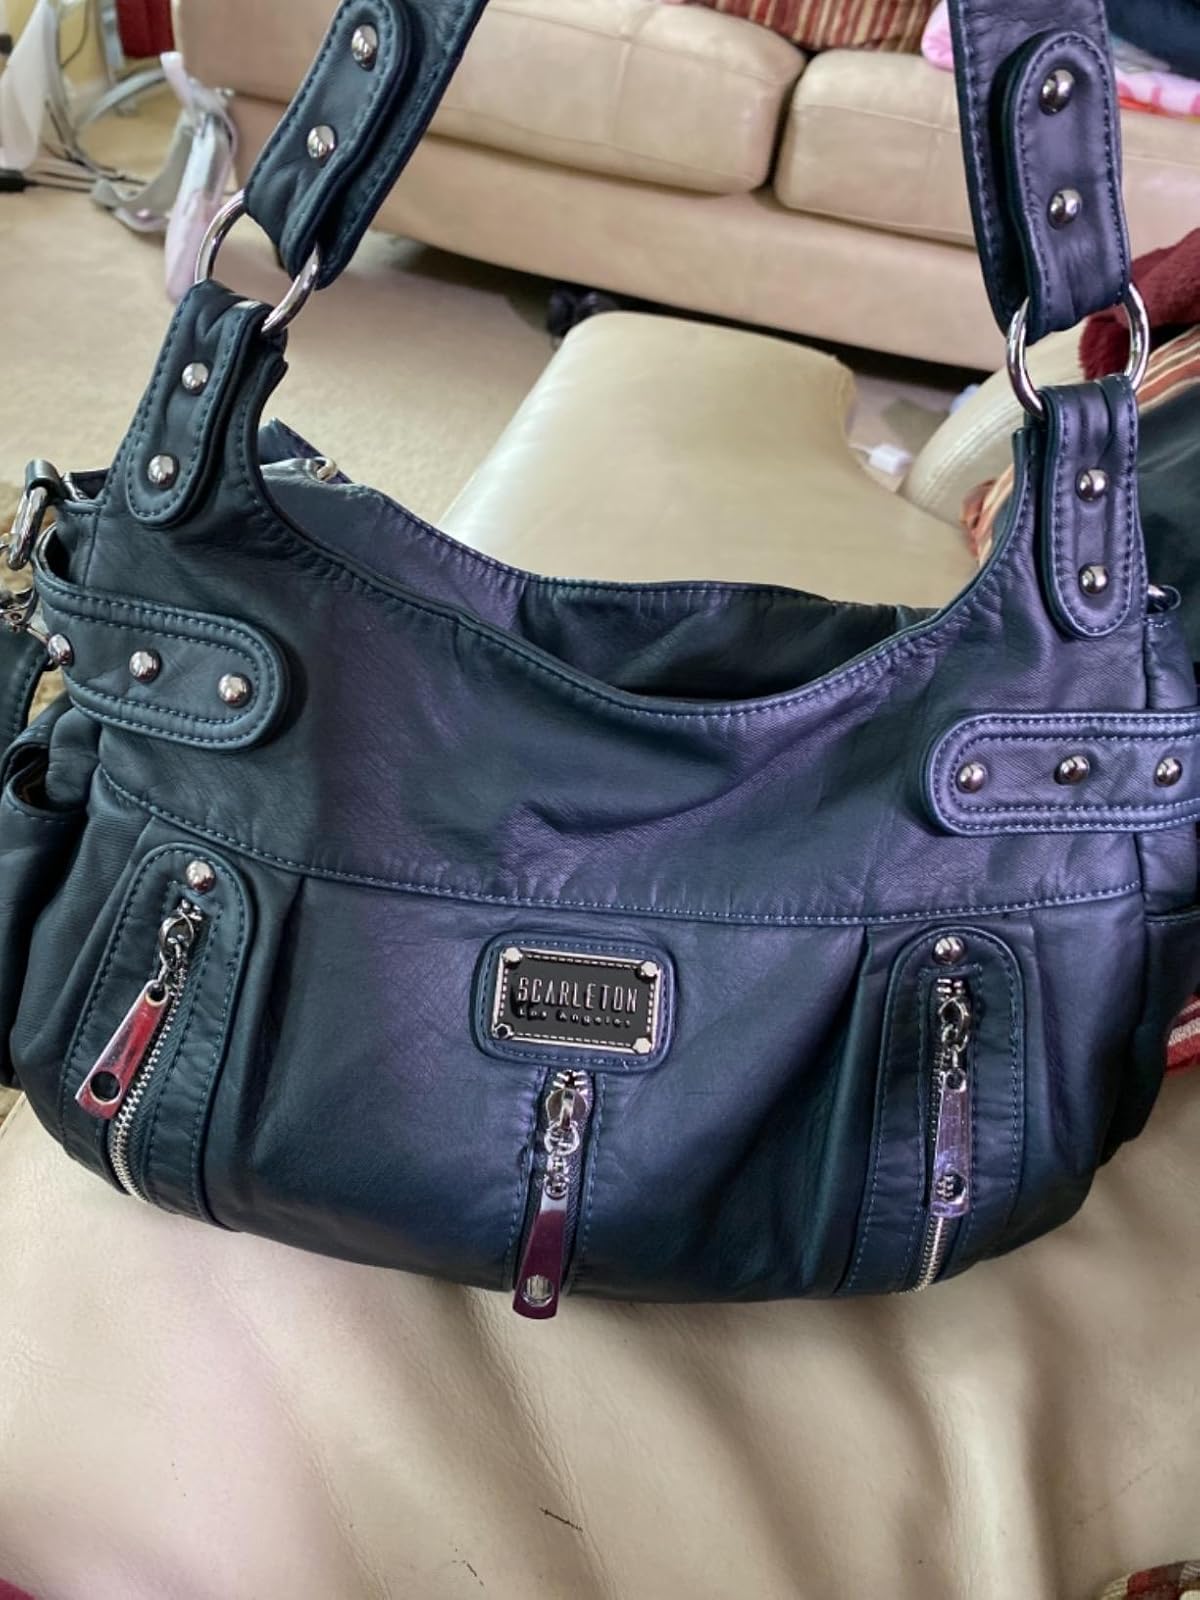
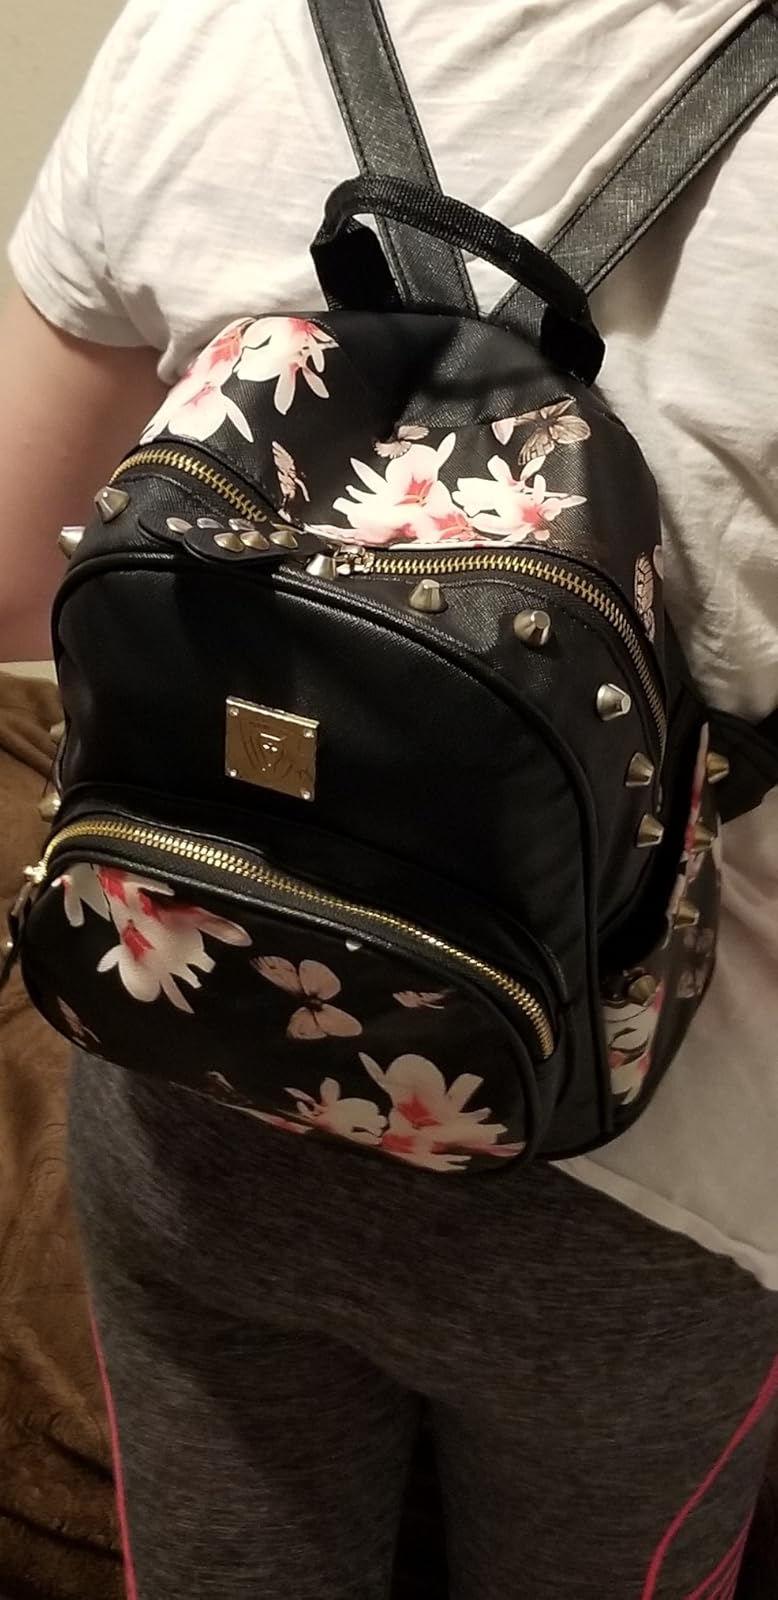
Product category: accessories_handbag
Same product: no